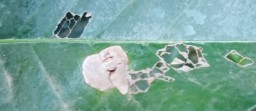
Label: Miner